Street painting

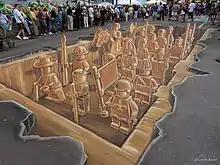
3D Lego Terracotta Army by Leon Keer

In 1987, Wenner and Manfred Stader introduced street painting to Old Mission Santa Barbara, California.